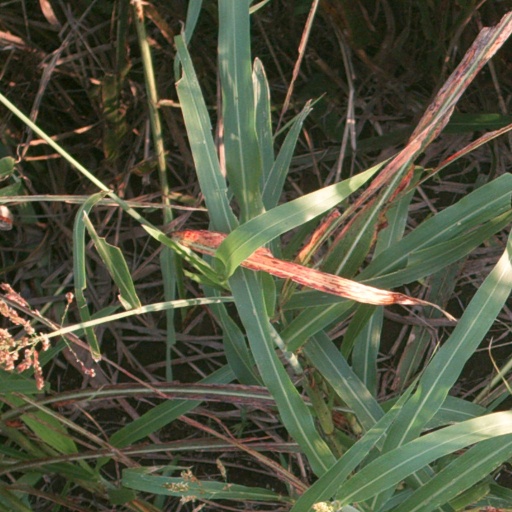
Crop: sorghum